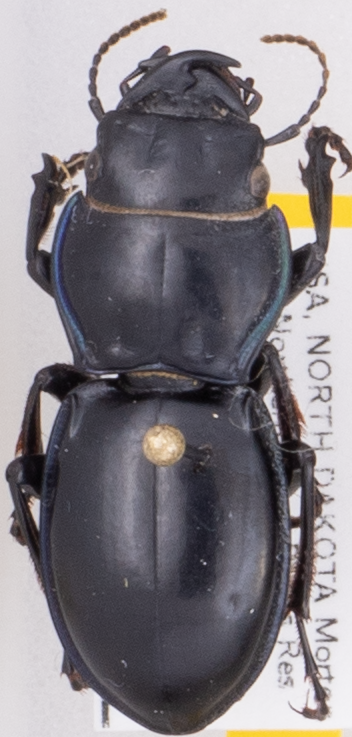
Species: Pasimachus elongatus
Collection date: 2022-07-26
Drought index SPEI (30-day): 1.19
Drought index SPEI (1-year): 0.512
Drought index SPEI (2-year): -0.86